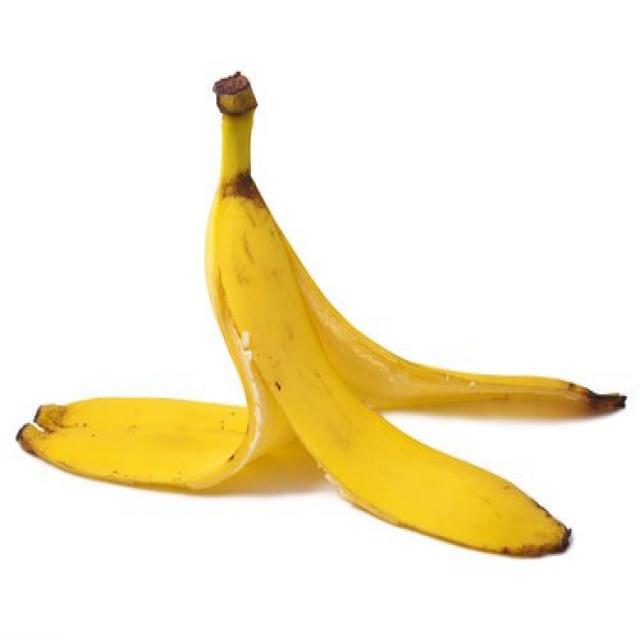
Label: bananas